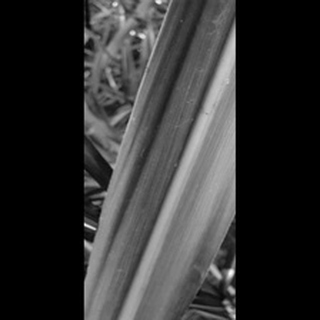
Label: healthy_sugarcane